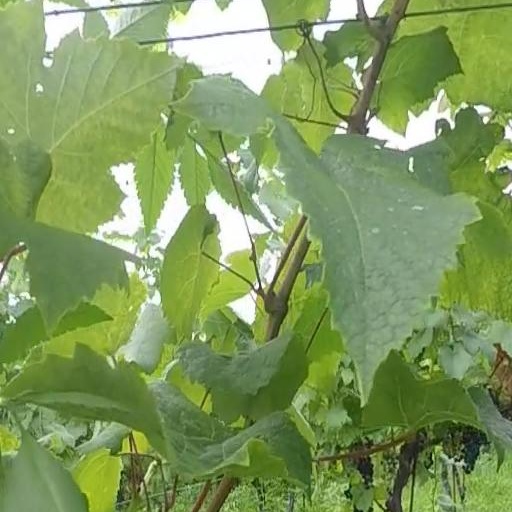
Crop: grape